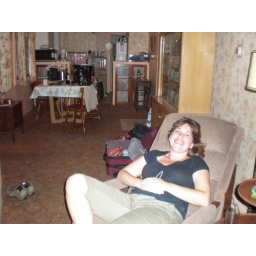
Last relaxing night spent at the Duda lake house in WI before heading home.